List of songs recorded by CNBLUE

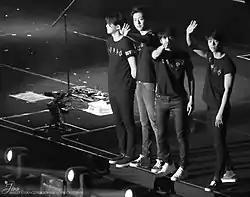
CNBLUE during its Come Together concert tour in Guangzhou, China, 2016

CNBLUE is a South Korean pop-rock band. The quartet made its debut in Japan under AI Entertainment in 2009, where it released its first two independent mini-albums "Now or Never" and "Voice". Written entirely in English, the former contained two songs by frontman Jung Yong-hwa ("Just Please" and "Love Revolution"), while the latter contained one ("Y, Why..."). The band proceeded to debut in its home country under FNC Entertainment with the mini-album "Bluetory" (2010), in which Jung contributed to the Korean lyrics of two tracks alongside the record label's CEO Han Seong-ho: "Love Revolution" and "Y, Why...". With CNBLUE's followup "Bluelove", in addition to the songs penned solely by Jung ("Tattoo" and "Love Light"), drummer Kang Min-hyuk co-wrote "Sweet Holiday" with Han.